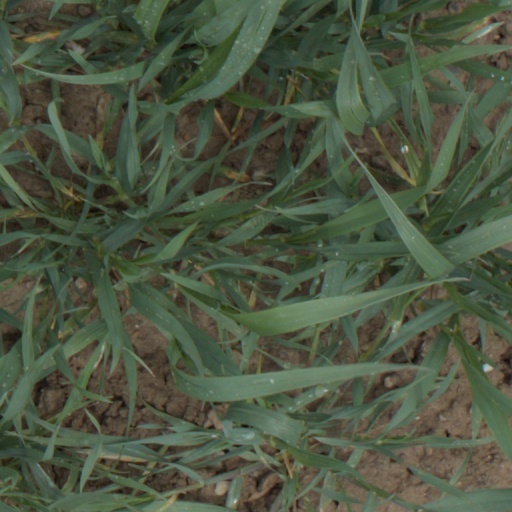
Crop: wheat